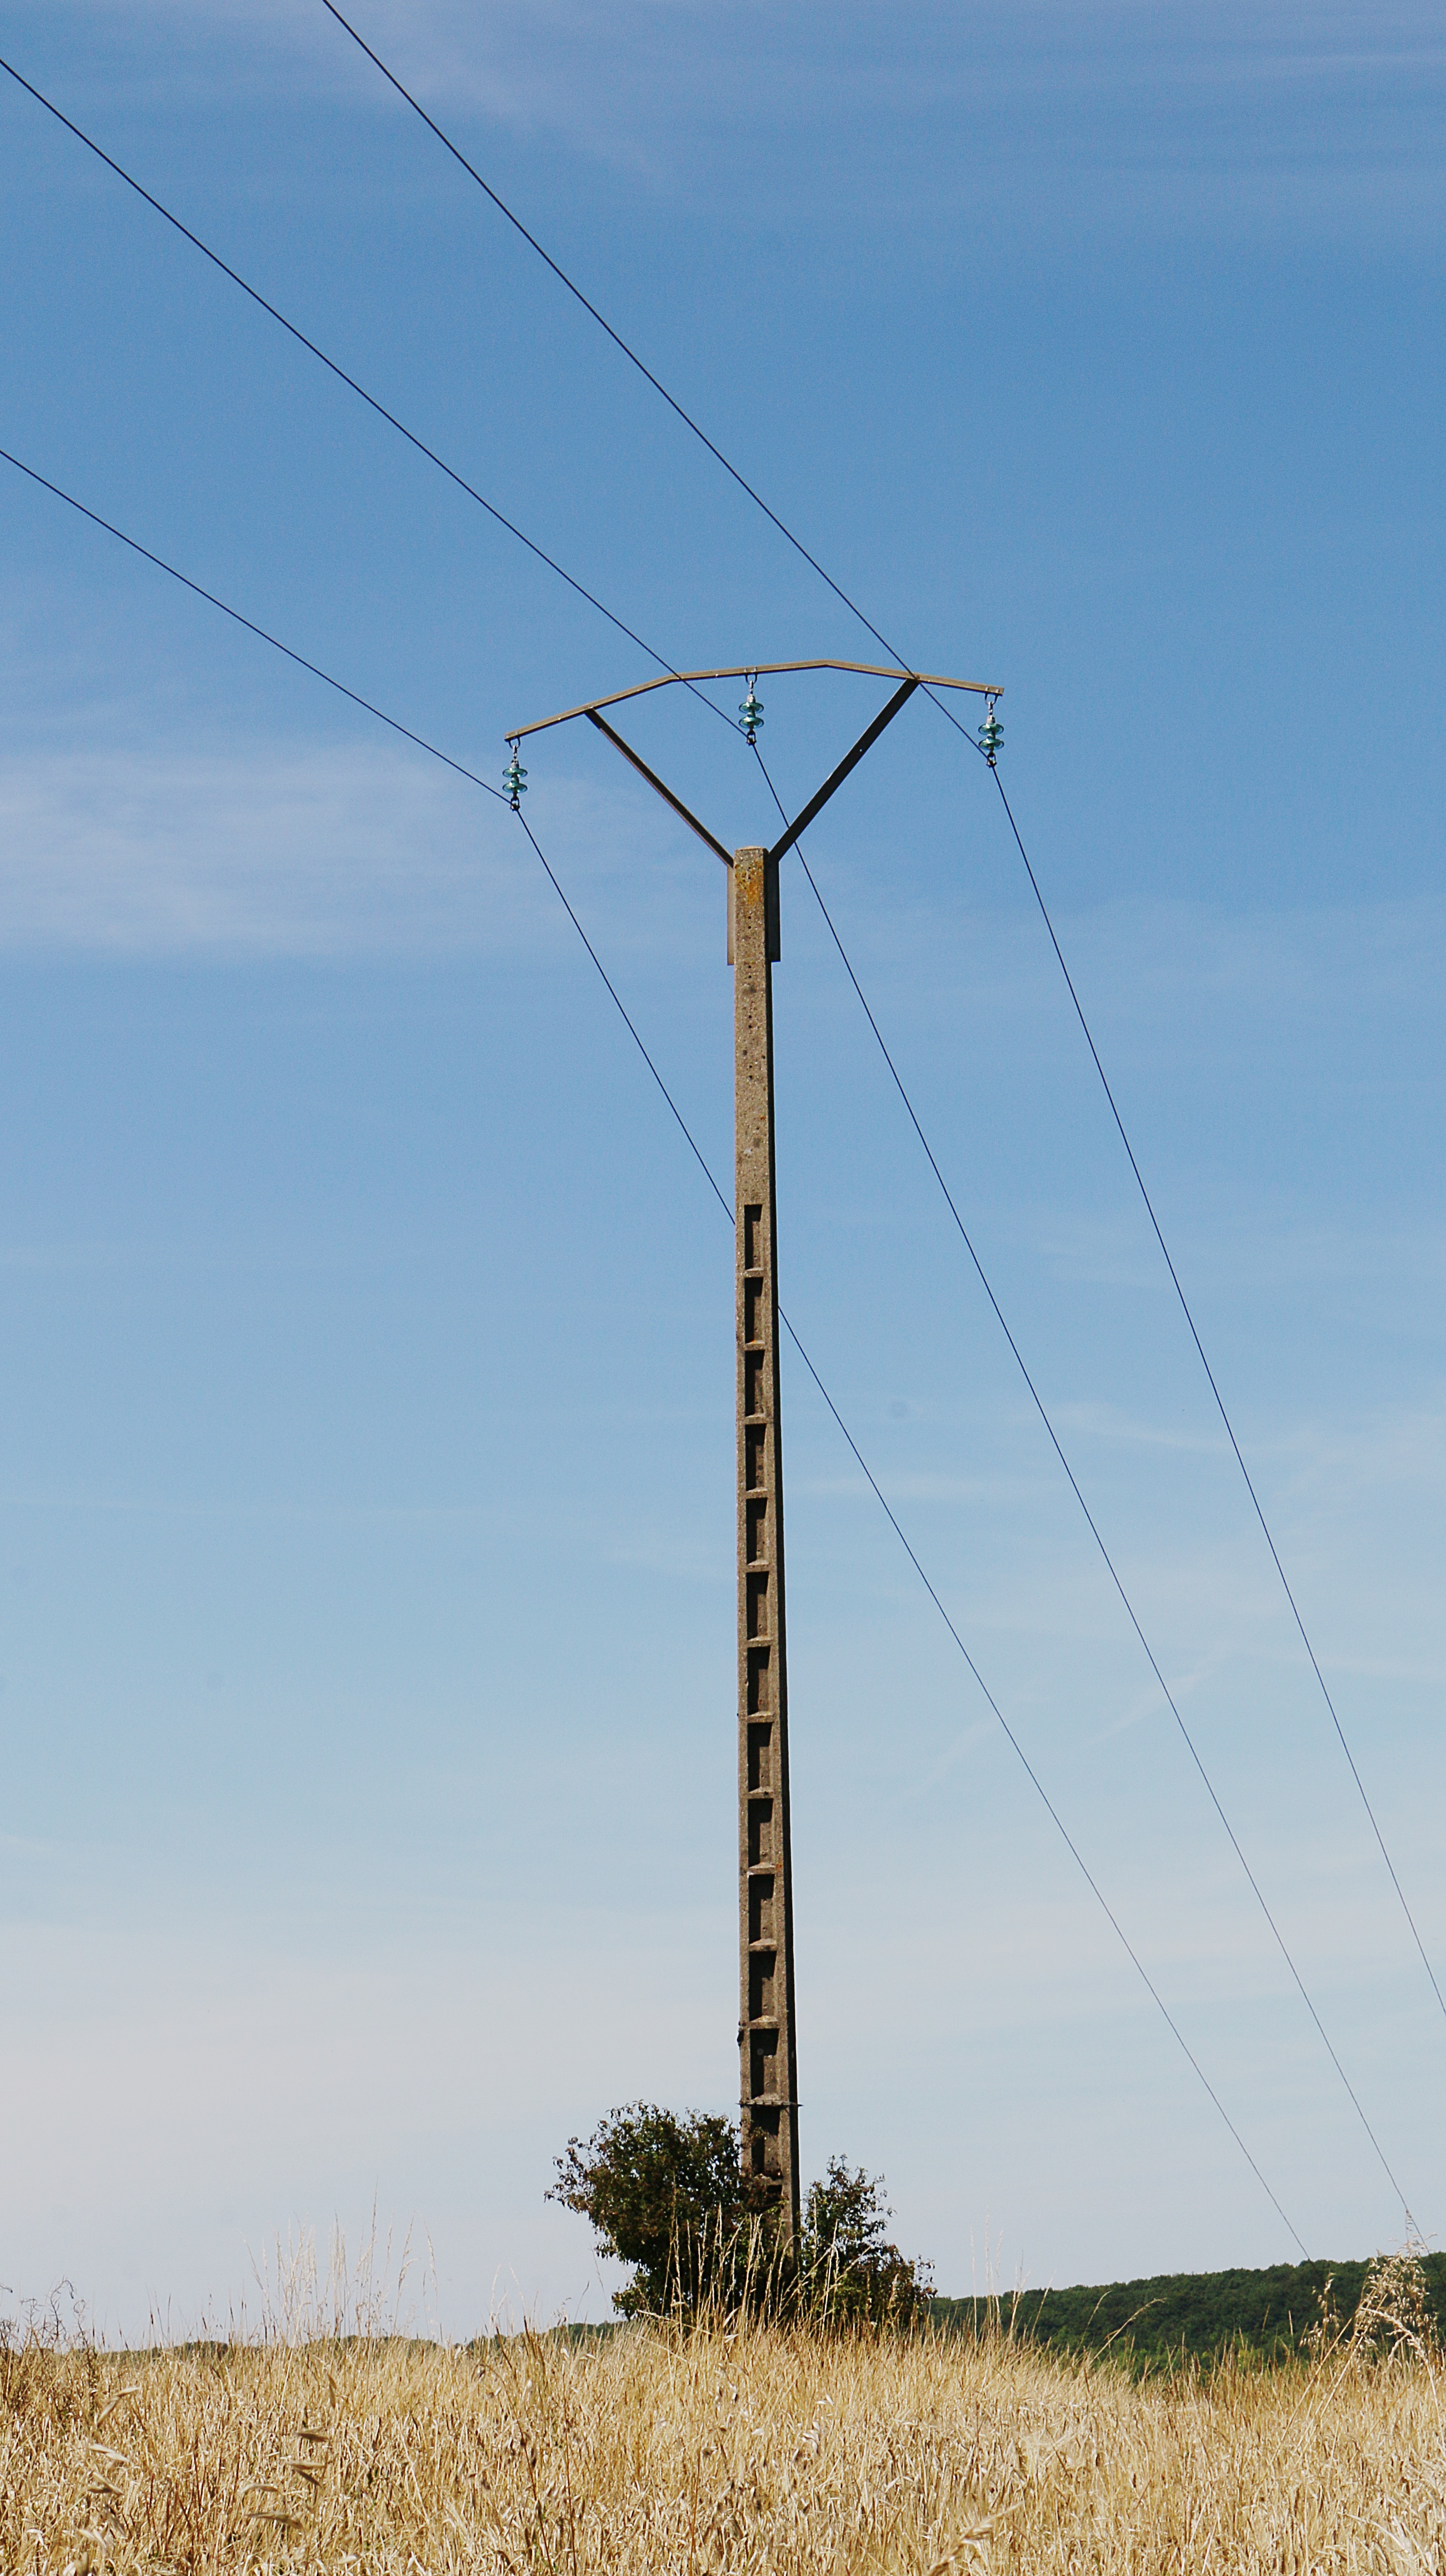
post, sky, field, wind, cable, wire, line, tower, power line, mast, machine, blue, electricity, pylon, wind farm, cables, electric, connection, network, transmission tower, electric cables, outdoor structure, electrical supply, overhead power line, outdoor power equipment